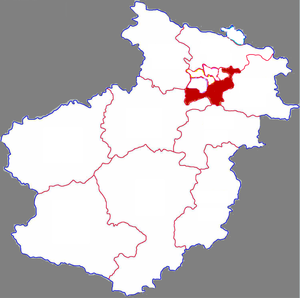
Le district de Luolong est une subdivision administrative de la province du Henan en Chine. Il est placé sous la juridiction de la ville-préfecture de Luoyang.